Sky position (RA, Dec in degrees): 224.379, 4.992
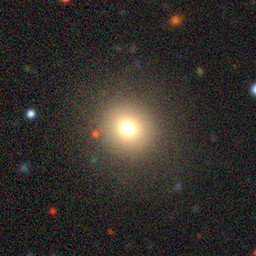
Galaxy morphology: Round Smooth Galaxies